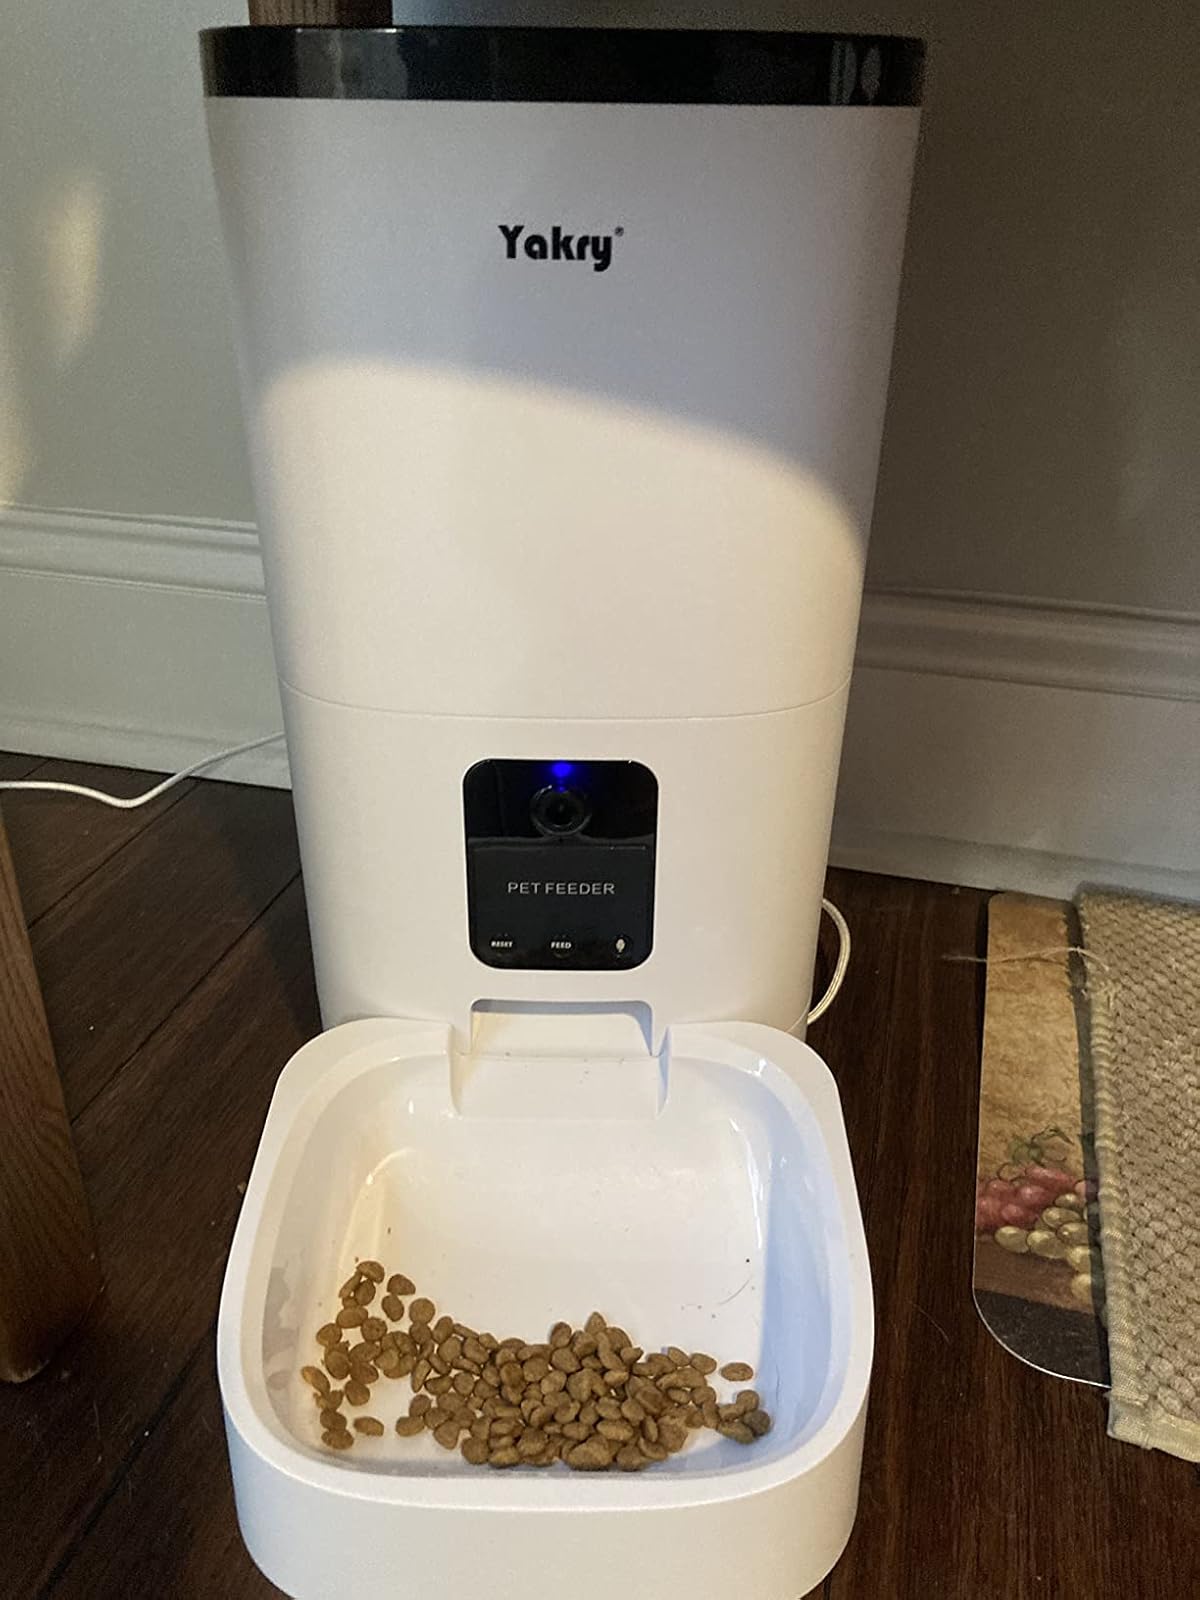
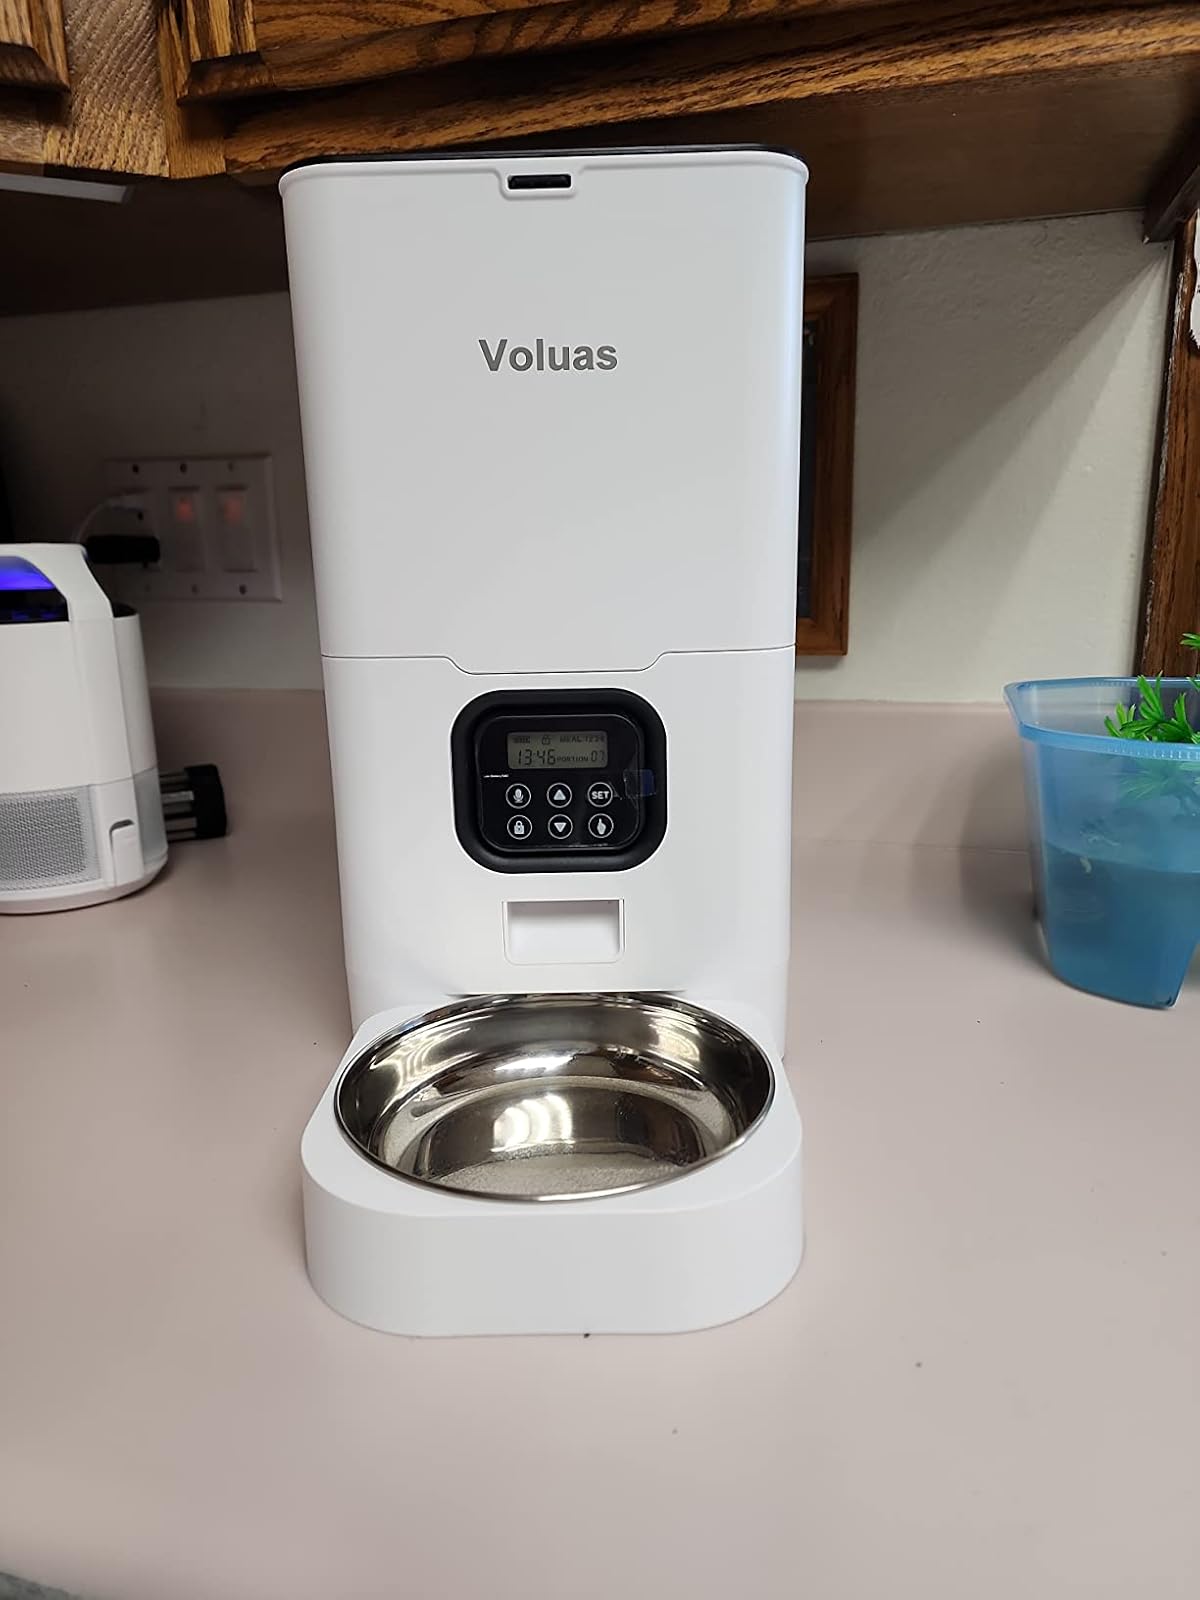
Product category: items_feeder
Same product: no